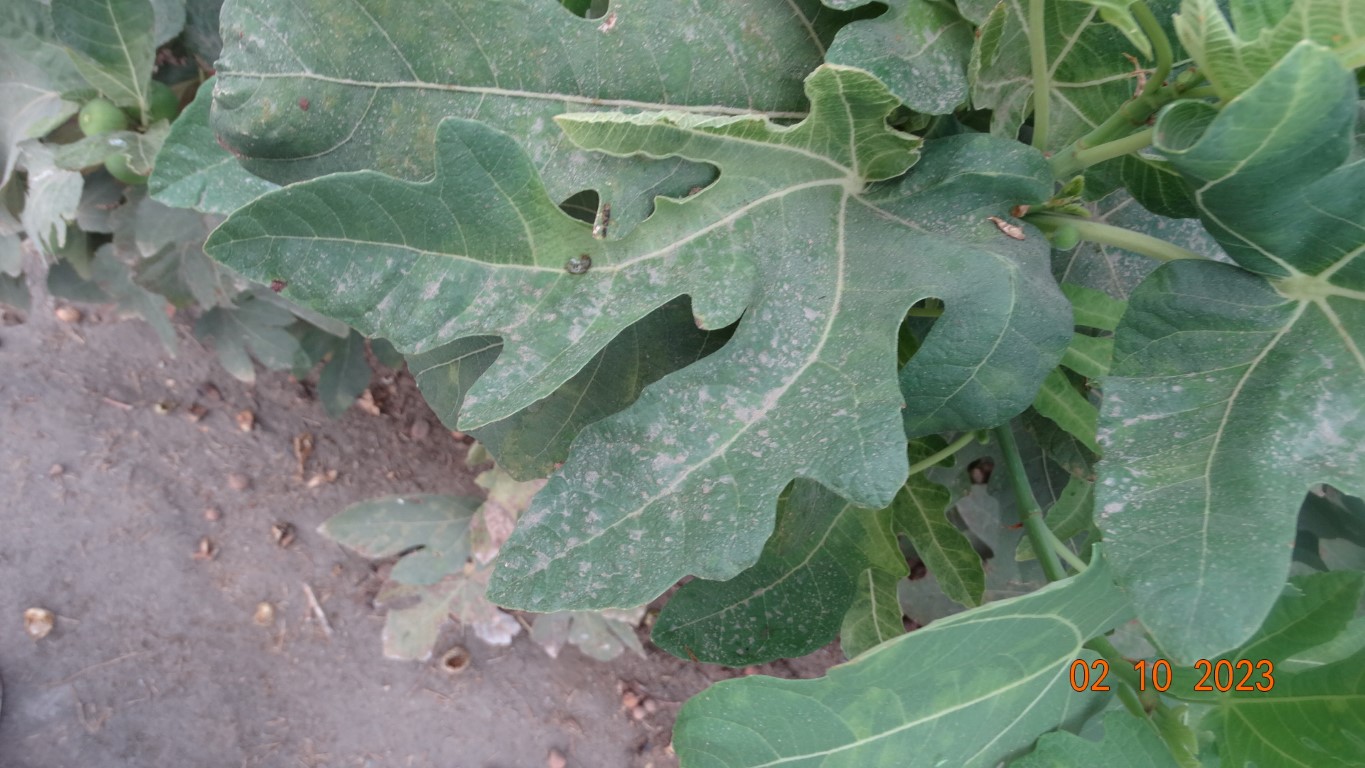
Label: healthy